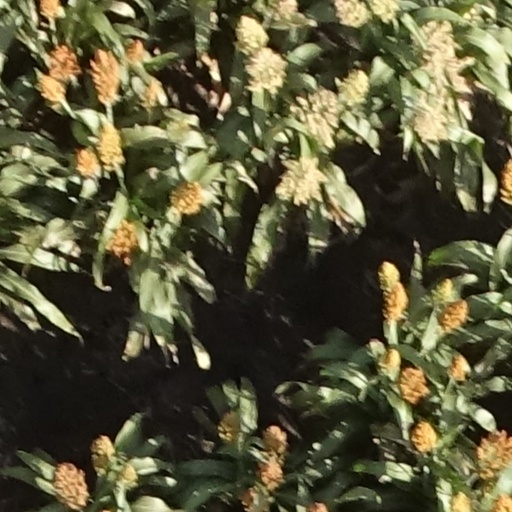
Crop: sorghum